Les Trois-Bassins

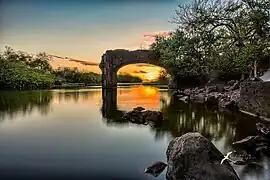

Les Trois-Bassins is a commune in the department of Réunion. It is found on the west coast of the island, and the summit of Grand Bénare lies within its borders. The commune borders Cilaos to the west, Saint-Paul to the north and Saint-Leu to the south. The commune of Trois-Bassins was created on 27 February 1897.